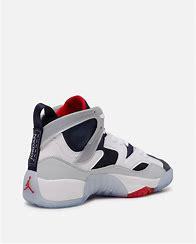
Brand: Jordan
Model: Jumpman Two Trey